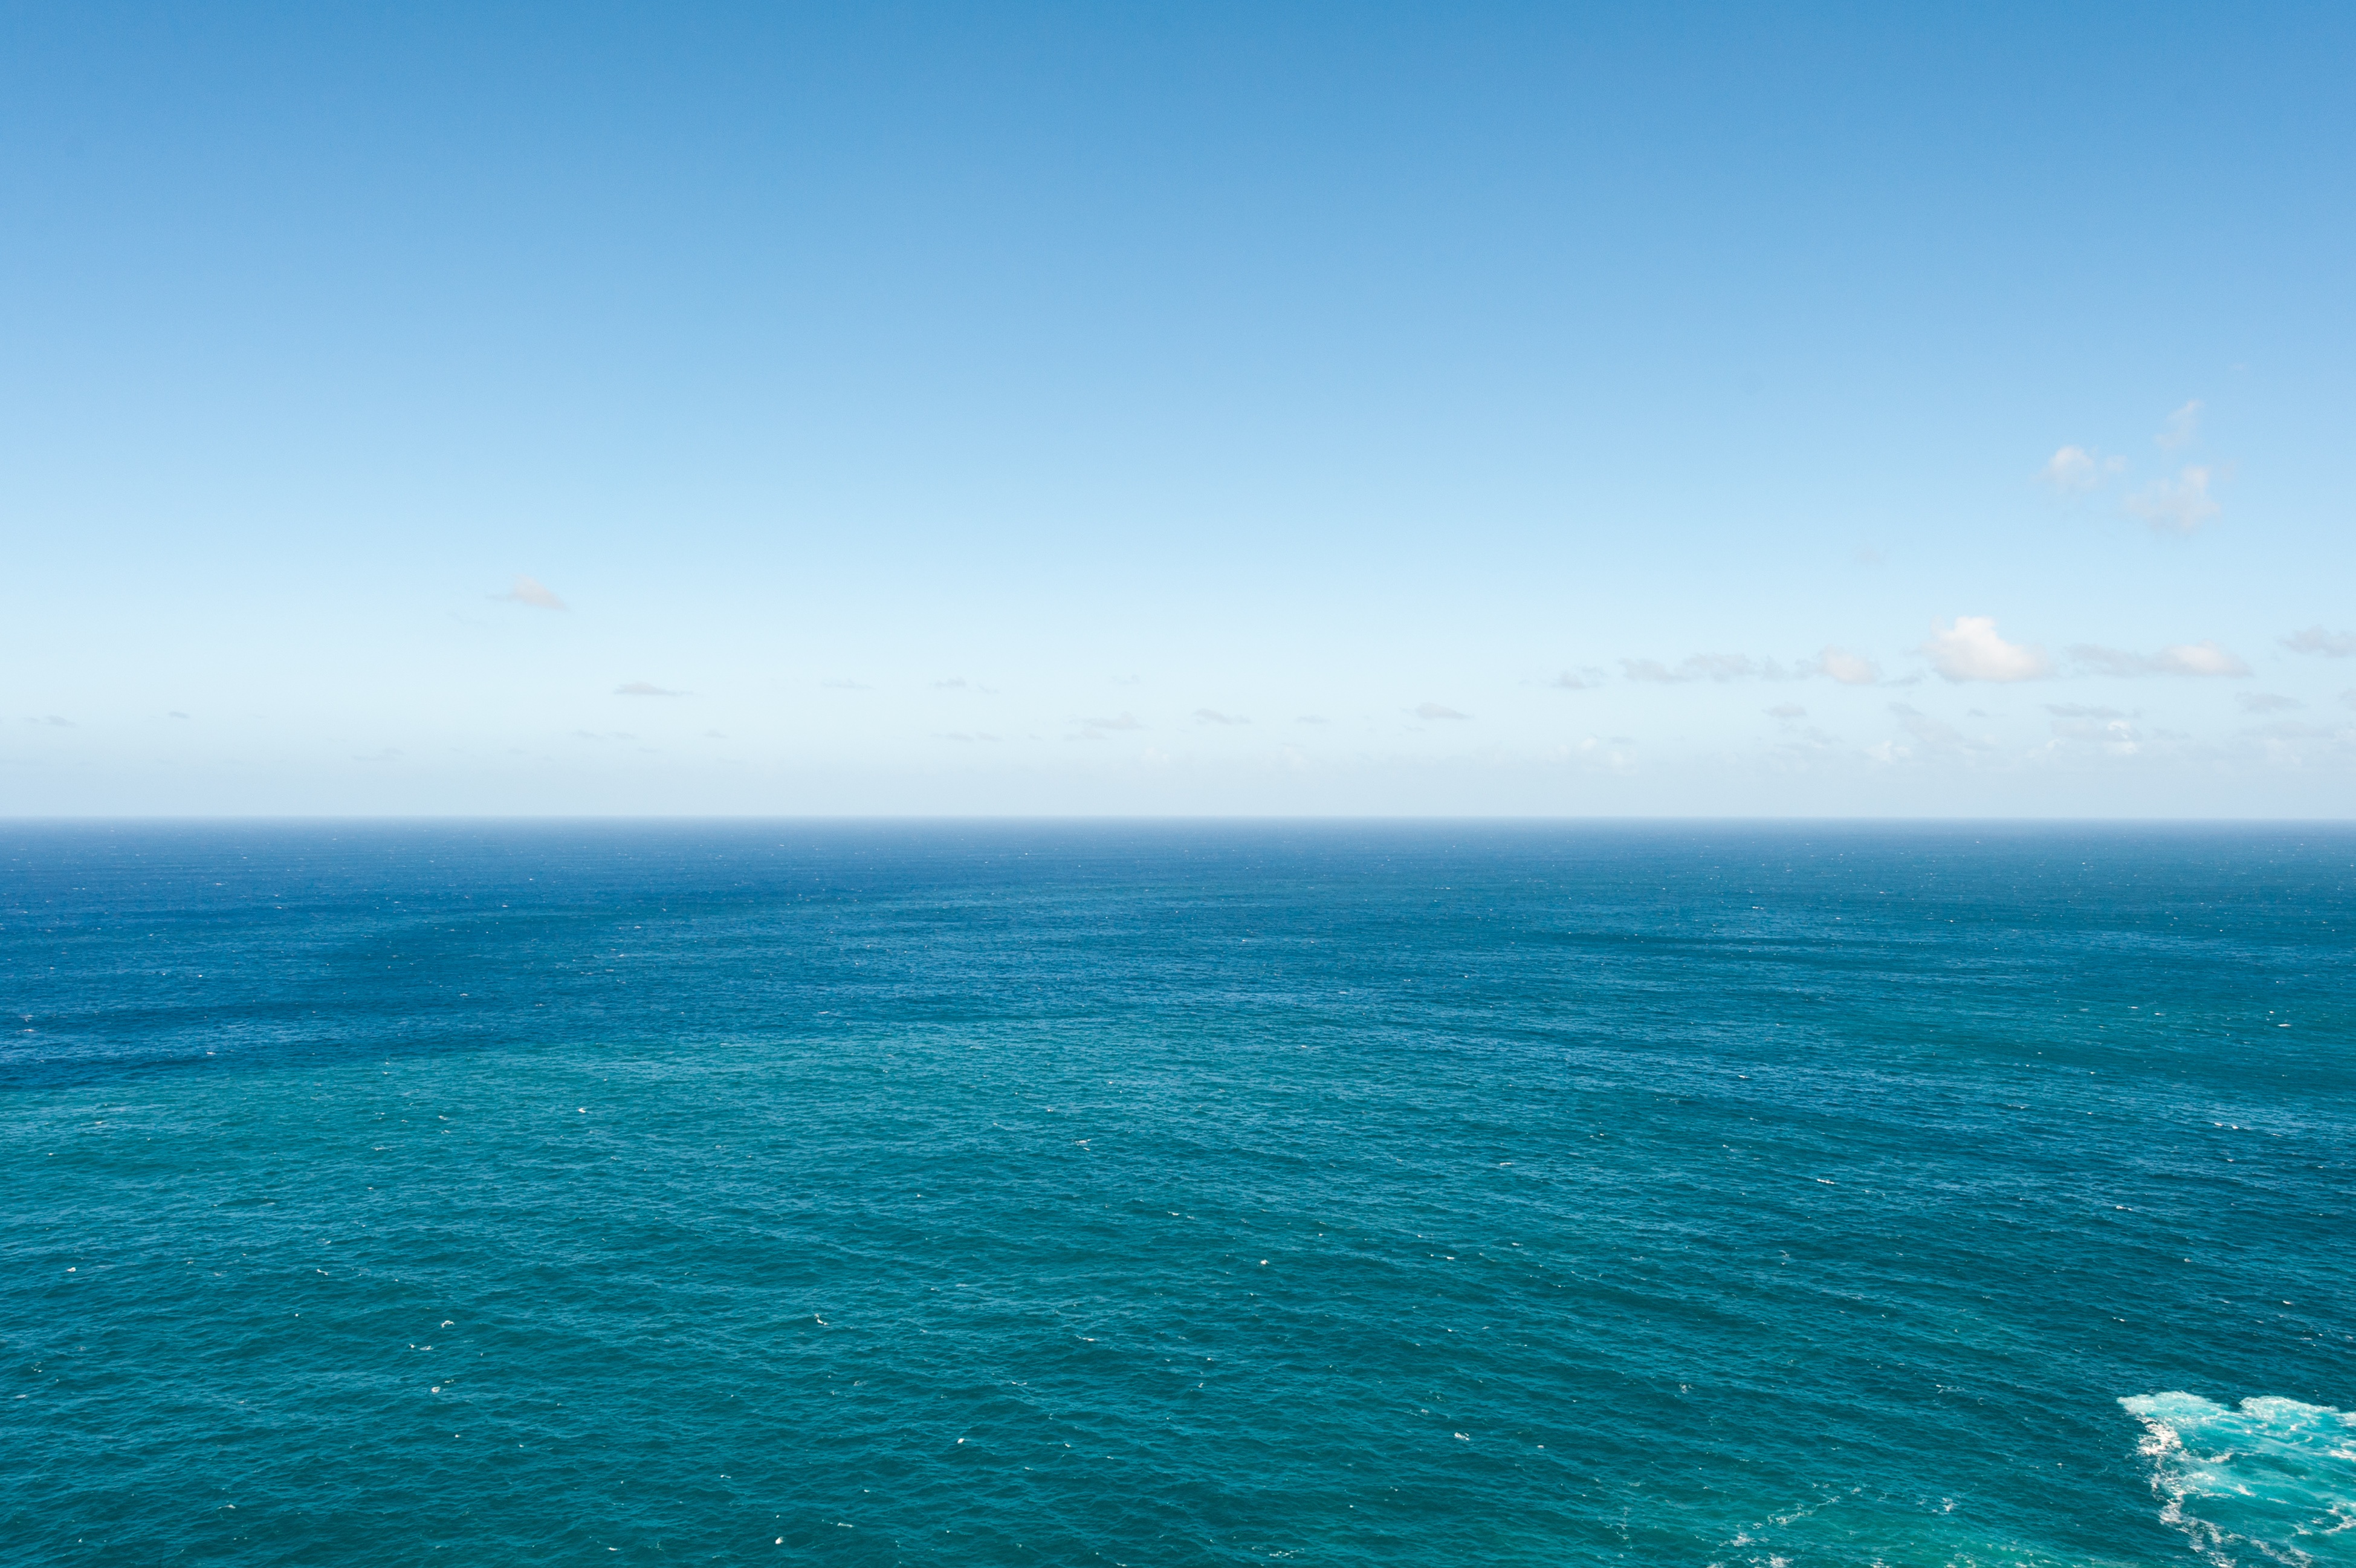
beach, sea, coast, ocean, horizon, sky, shore, wave, bay, terrain, body of water, cape, islet, wind wave